County statistics of the United States

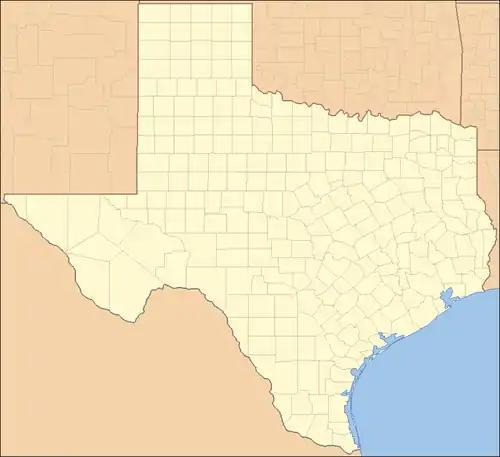
Texas has 254 counties, the most of any state

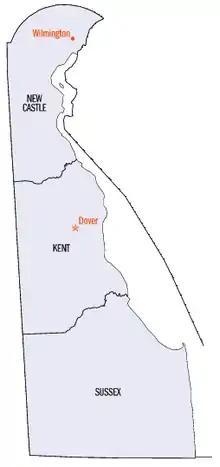
Delaware has three counties, the fewest of any state

The following is a list of the least populous counties and county-equivalents in all U.S. territory. Note that the only entity on this list with a permanent human population is Swains Island, American Samoa. The first 8 counties (county-equivalents) are uninhabited, while the 10th on the list (Palmyra Atoll) has a small non-permanent human population whose maximum capacity is 20 people.